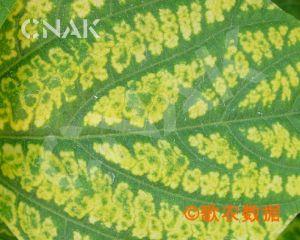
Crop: unknown
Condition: bean_bean_mosaic_virus